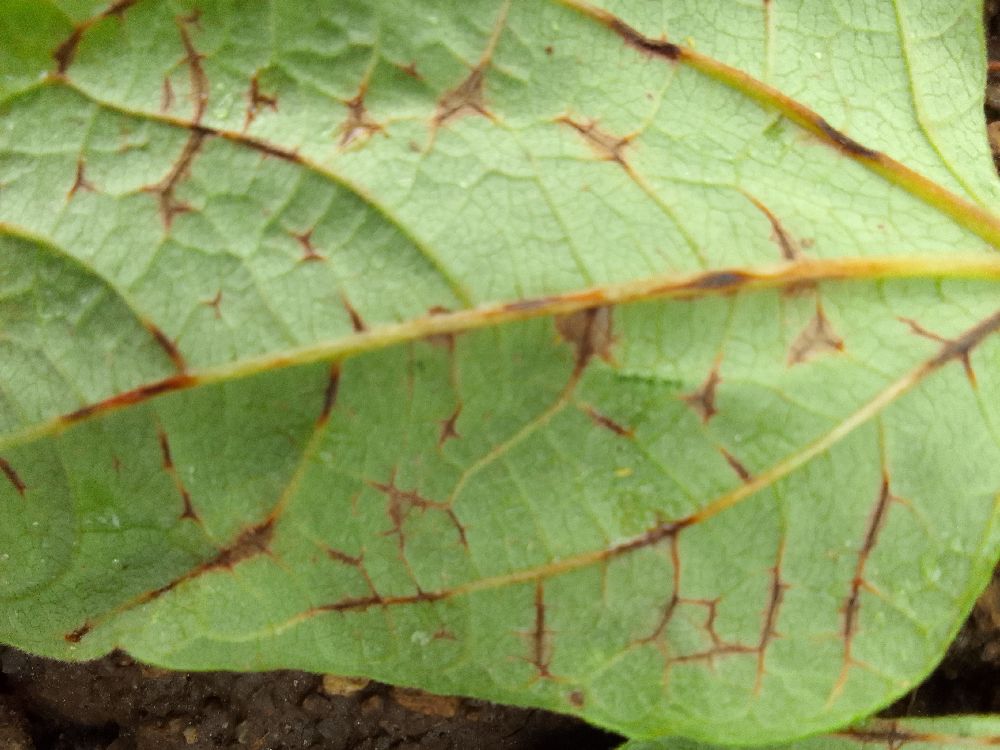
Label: anthracnose